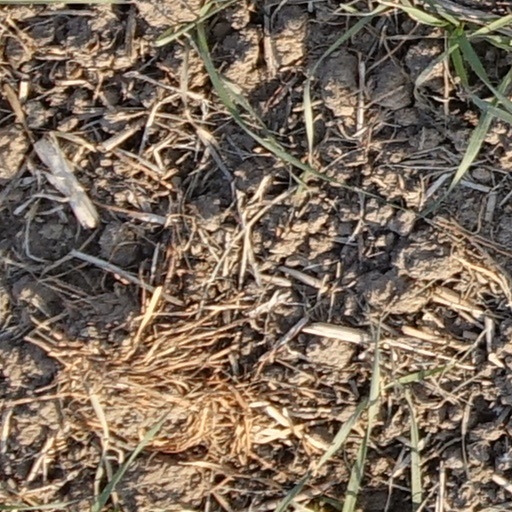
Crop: wheat